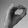
ASL letter: O